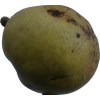
Label: pear